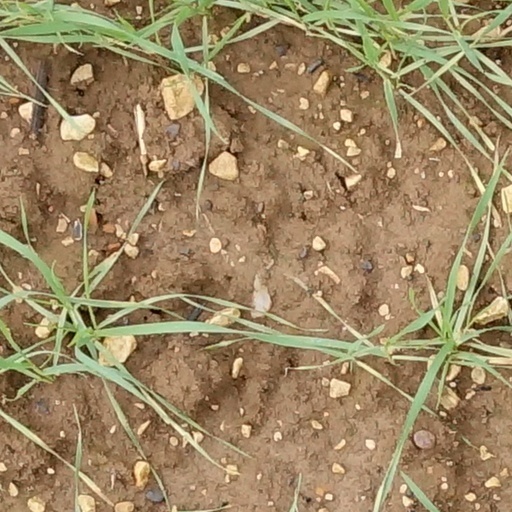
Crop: wheat